Cutts–Madison House

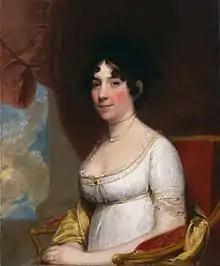
"Dolley Madison" by Gilbert Stuart, 1804

Cutts secured a mortgage to build the house, and on August 22, 1828, the bank holding the mortgage sold it to ex-President James Madison for $5,750. When James Madison died in 1836, Dolley Madison held the mortgage. Her husband's death had left Dolley Madison in a financially difficult position, so to reduce her expenses she took up residence in the house in November 1837. Presidents James Monroe, John Quincy Adams, Andrew Jackson, Martin Van Buren, William Henry Harrison, John Tyler, James K. Polk, and Zachary Taylor all visited her in the home, as did John C. Calhoun, Henry Clay, and Daniel Webster. Dolley Madison's financial difficulties continued, however. She also owned Montpelier, her husband's country estate and farm in the Piedmont of Virginia. But Montpelier's finances were in poor condition, and Dolley moved out of the Cutts–Madison House in 1839 to live once more at Montpelier and see if she could save the estate. She rented out the Cutts–Madison house, but was unable to stabilize Montpelier. She moved back to the Cutts–Madison House in 1843, and sold Montpelier in 1844.